Tandy-12

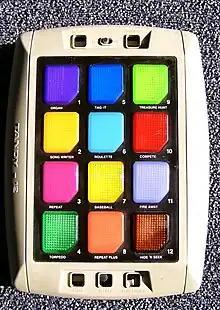

The Tandy-12 is a computerized arcade game produced by the Tandy Corporation for sale in its Radio Shack chain of stores. The Tandy Corporation acquired Radioshack in 1970. The arcade game featured "12 challenging games of skill" as listed below. The game had its packaging updated several times since its original release. It was packaged with the game unit itself, a manual, a cardboard playing board, and a set of plastic tokens. Introduced in November 1981,it officially appeared in a 1982 catalog as the Tandy-12.